Nikolay Davydenko

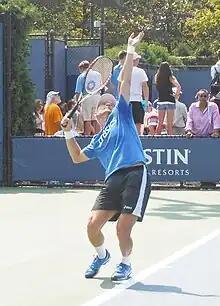
Davydenko at the 2013 US Open

Davydenko started his 2013 season by reaching the finals of the Qatar ExxonMobil Open in January after defeating Spain's David Ferrer (then ranked 5 in the world) in the semifinals. He then took on Richard Gasquet, the world number 10, in the final, eventually losing in 3 sets. He would later appear at the French Open, reaching the third round before being knocked out by Gasquet in straight sets.